Edmund Tull

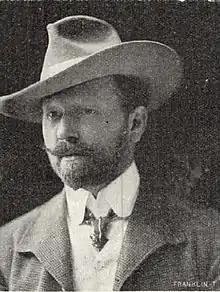
Tull Ödön

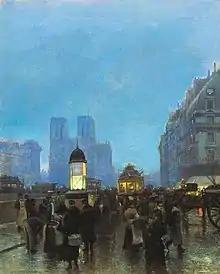
Twilight, Paris, 1897

Edmund Tull (1870–1911), also known as Ödön Tull, was a Hungarian artist born at Székesfehérvár. He was educated at Budapest, Milan, and Paris, being in the last-named city a pupil of J. P. Laurens and of B. Constant. His first work, "The Cathedral of Notre Dame," attracted attention at the exposition in Budapest in 1896, while his etchings are especially valued in London and Vienna. His best-known works are: "Peasant Mowing," "A Lane in Dort," and "The Island of Capri," in the historical art museum of Budapest; and "The Smithy," owned by Archduchess Isabella.